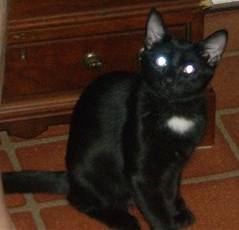
Label: cat